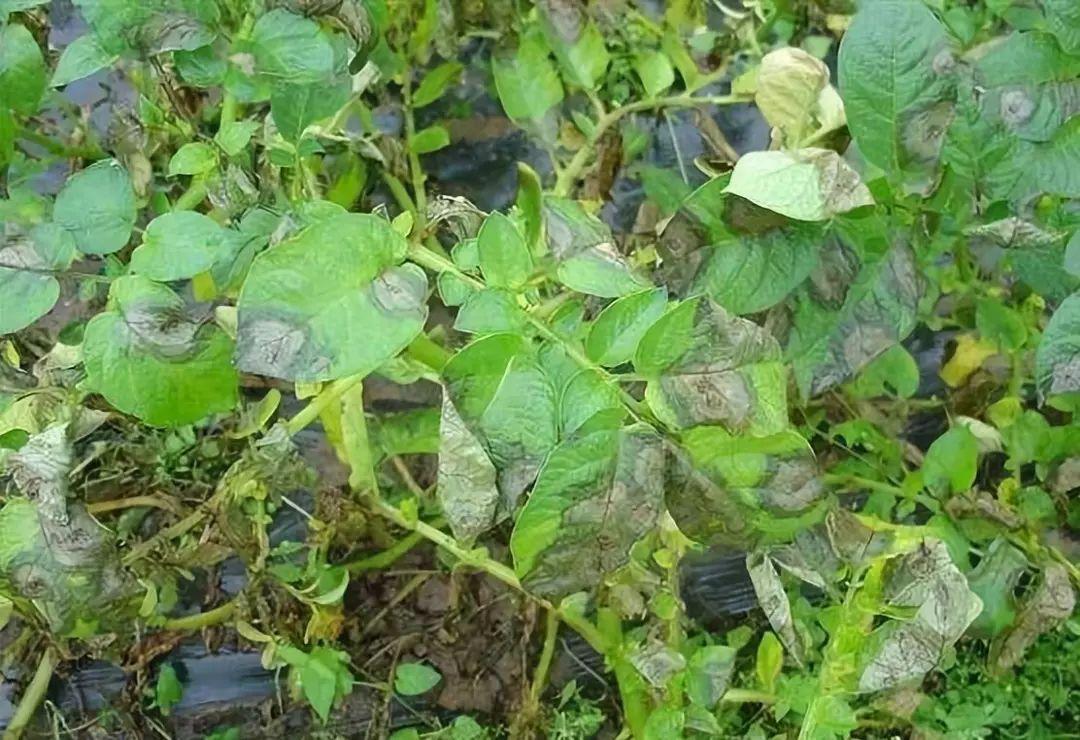
Plant: Potato
Disease: potato late blight